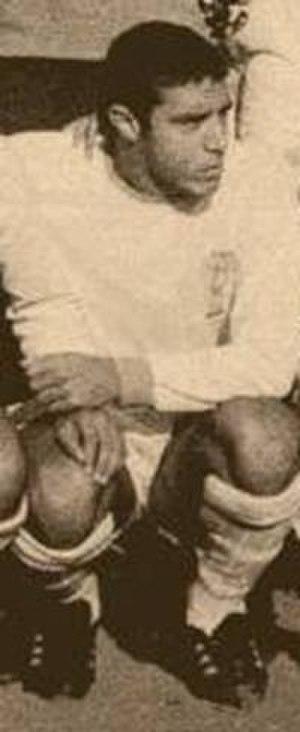
Edemil Araquem José de Melo, plus connu sous le nom de Arakem de Melo, est un joueur de football brésilien.